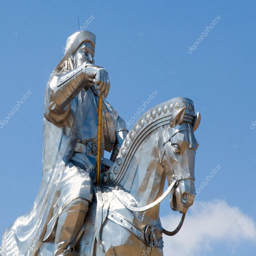
statue of monarch in the desert